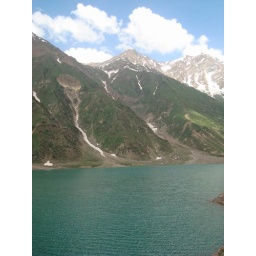
The Most beautifull lake in Pakistan in the base of Malka Parbat ( Queen of Mountains ).....